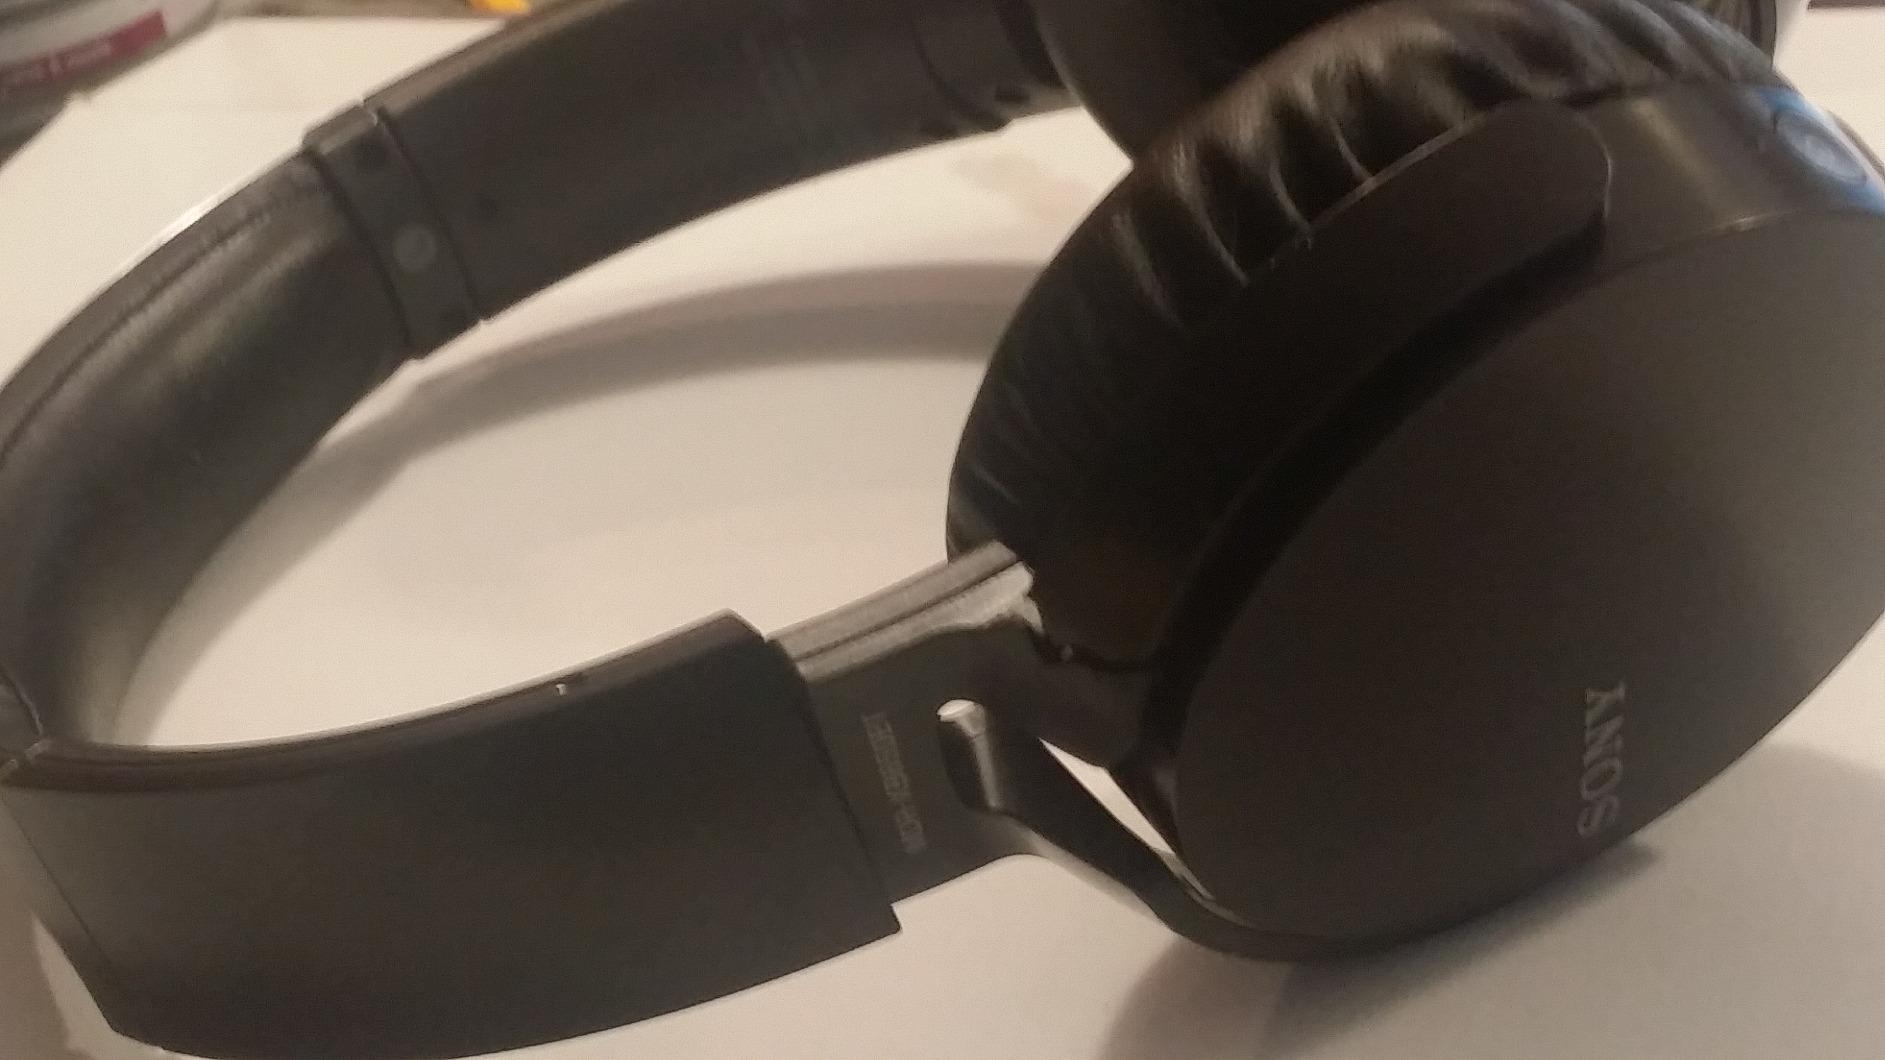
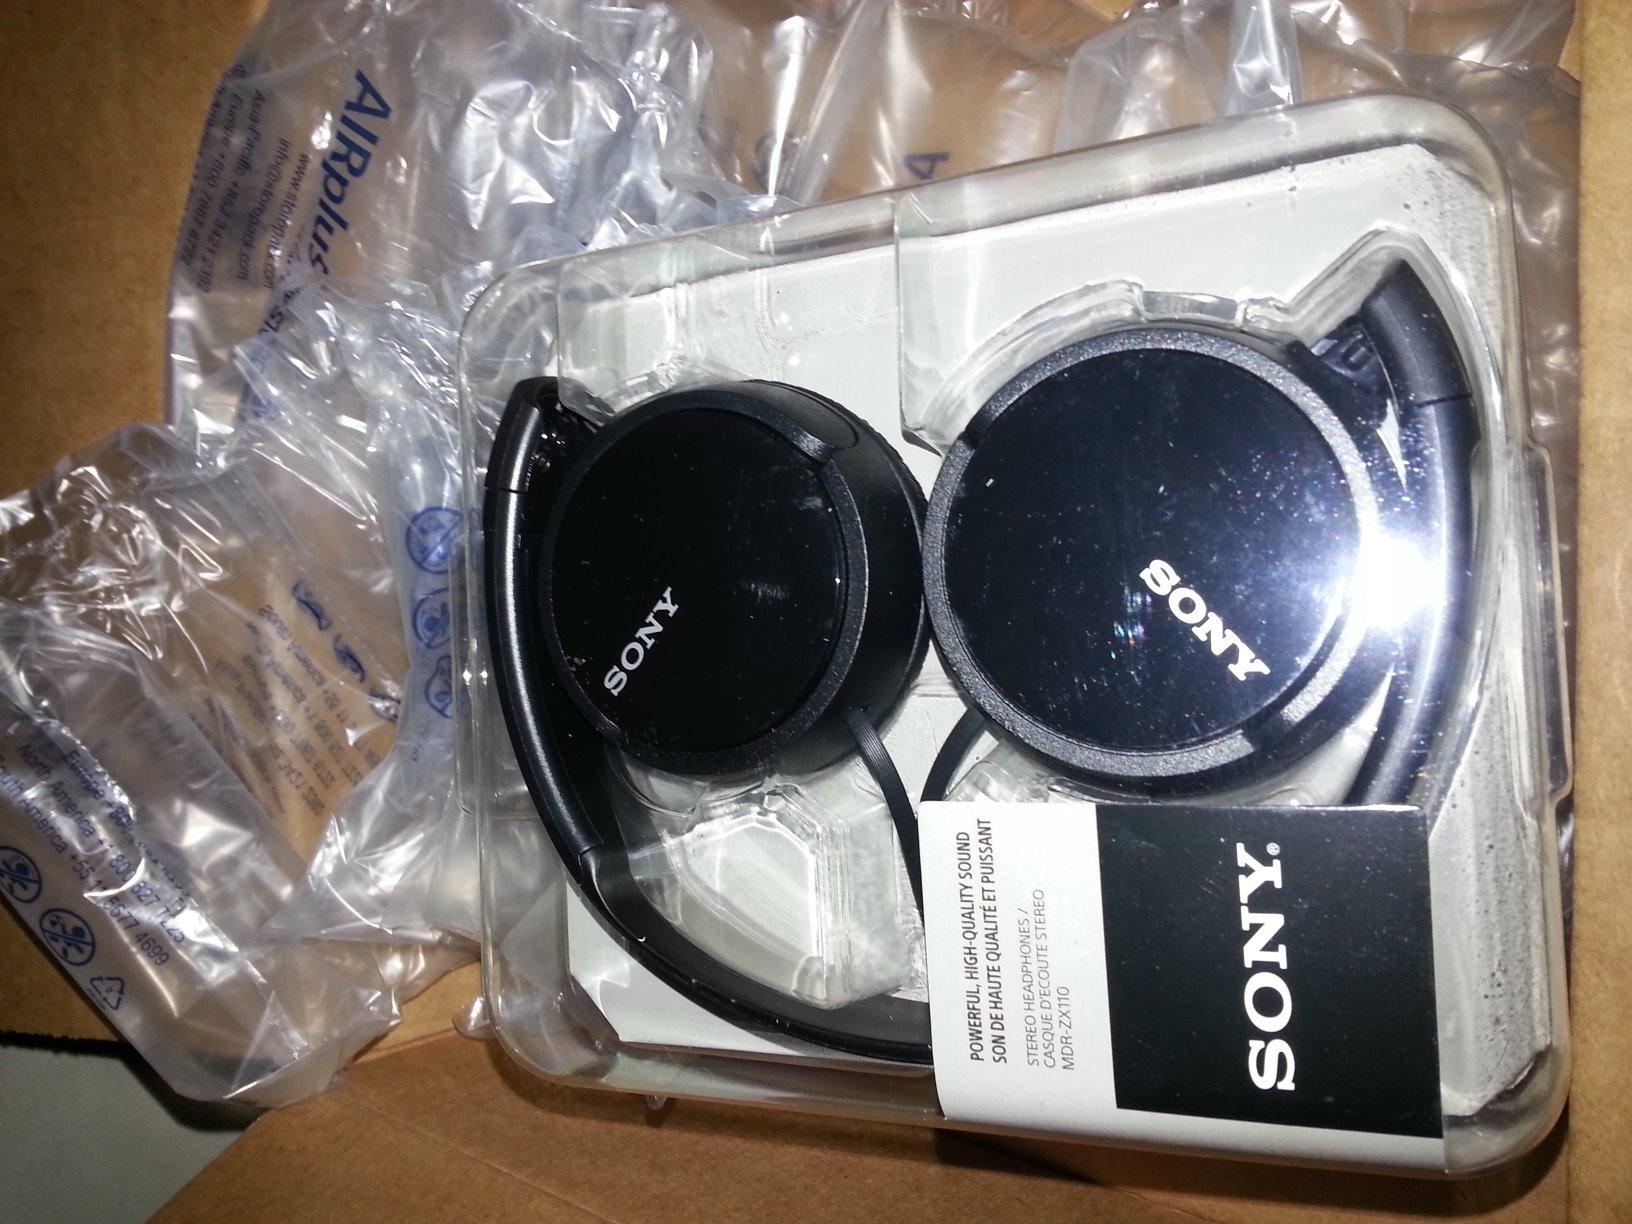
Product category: headphones
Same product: no